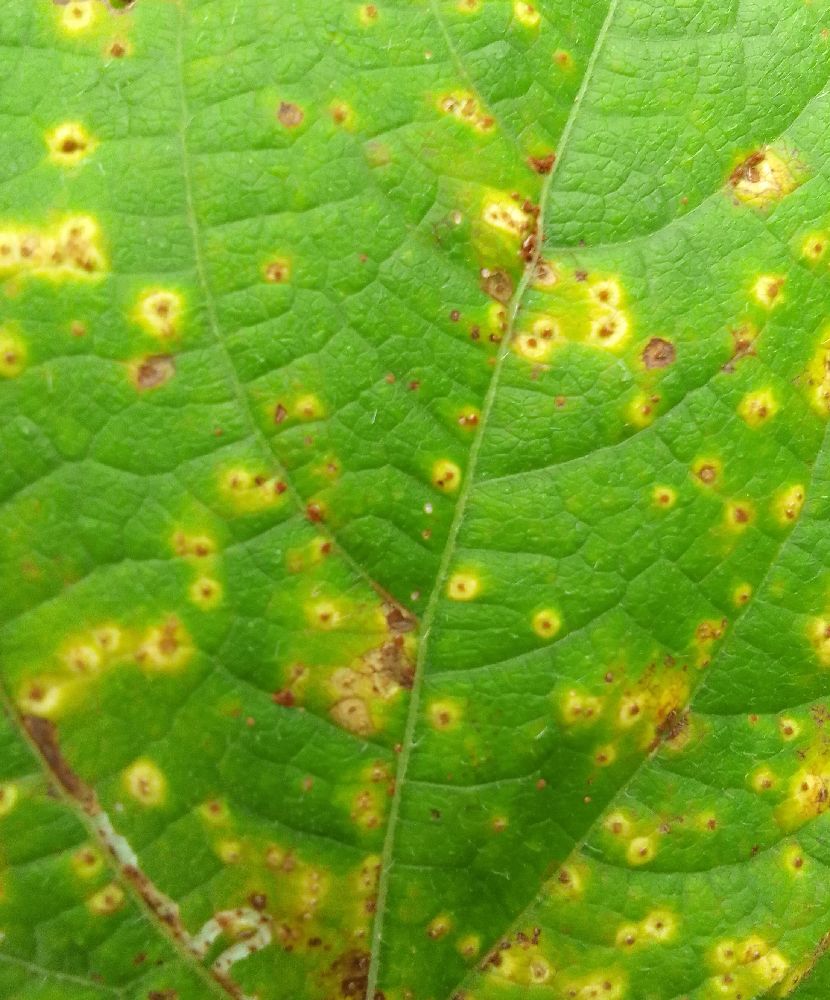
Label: rust